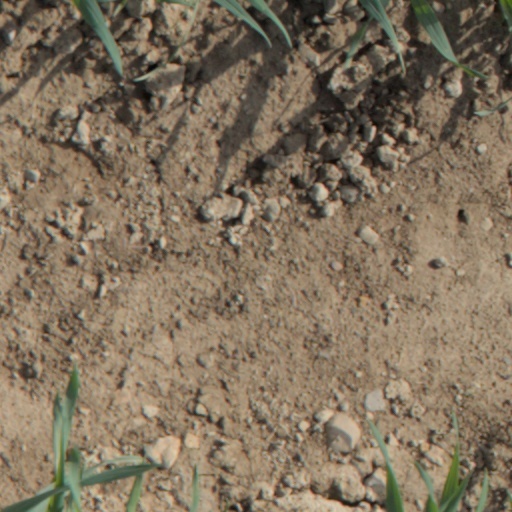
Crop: wheat